2015 Monaco GP2 Series round

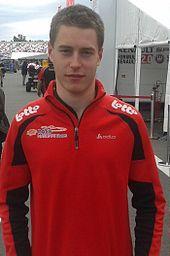
Stoffel Vandoorne "(pictured in 2013)" won his seventh race of his GP2 Series career.

Maricello's super soft tyres began to degrade quickly, allowing Rossi and Vandoorne to draw closer over the next two laps. Rossi caught Maricello by the start of the sixth lap but the latter remained on the circuit. King, who was delayed by a long queue of vehicles behind him, was the first driver to make a scheduled pit stop on the same lap and rejoined the track in clear air. On lap eight, Matsushita collided heavily with de Jong at the Novelle chicane, causing him to retire and was later penalised with a three-place grid penalty for the sprint race after the stewards judged him to have missed the corner's braking point. De Jong was able to continue. Marciello made his pit stop for new tyres on the next lap, allowing Rossi and Vandoorne to move into first and second and both drivers built an advantage over the rest of the field. Maricello rejoined in eleventh, behind Pic, who made his pit stop one lap later. Sørensen was placed into the Casino Hairpin barriers at the apex of the corner by Nato on lap ten, ending his race. Nato incurred a ten-second time penalty, but the safety car was not deployed. Markelov retired from the race in the pit lane with damage to his car after running off the circuit, and drove over a kerb at the exit to the left-hand Louis Chiron corner, launching him airborne into a trackside barrier.